Örbyhus Castle

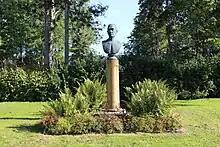
Eugène von Rosen's bust in Örbyhus castle park

Apart from the main building, the castle is surrounded by a large park and several annexes. Most notable among these is the orangery, designed by Gjörwell and erected in the 1820s.